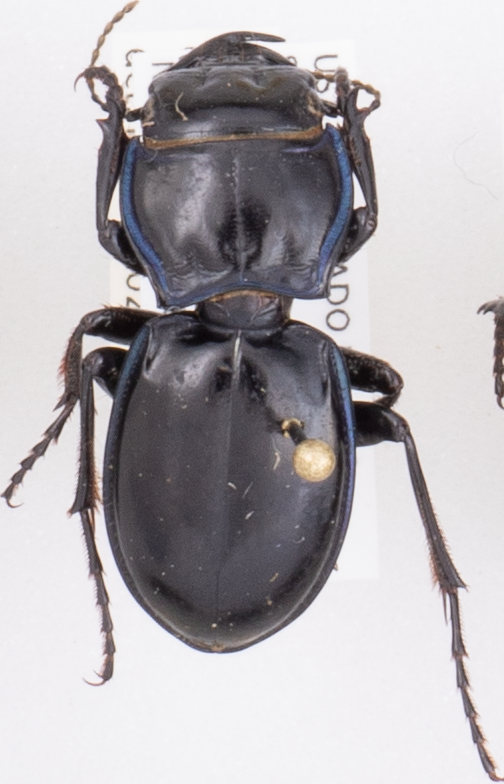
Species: Pasimachus elongatus
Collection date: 2020-07-15
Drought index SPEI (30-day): -1.93
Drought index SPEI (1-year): -1.22
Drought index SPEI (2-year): -0.24